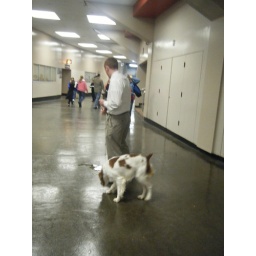
this dog out of the blue decided she needed to pee in the middle of the hallway